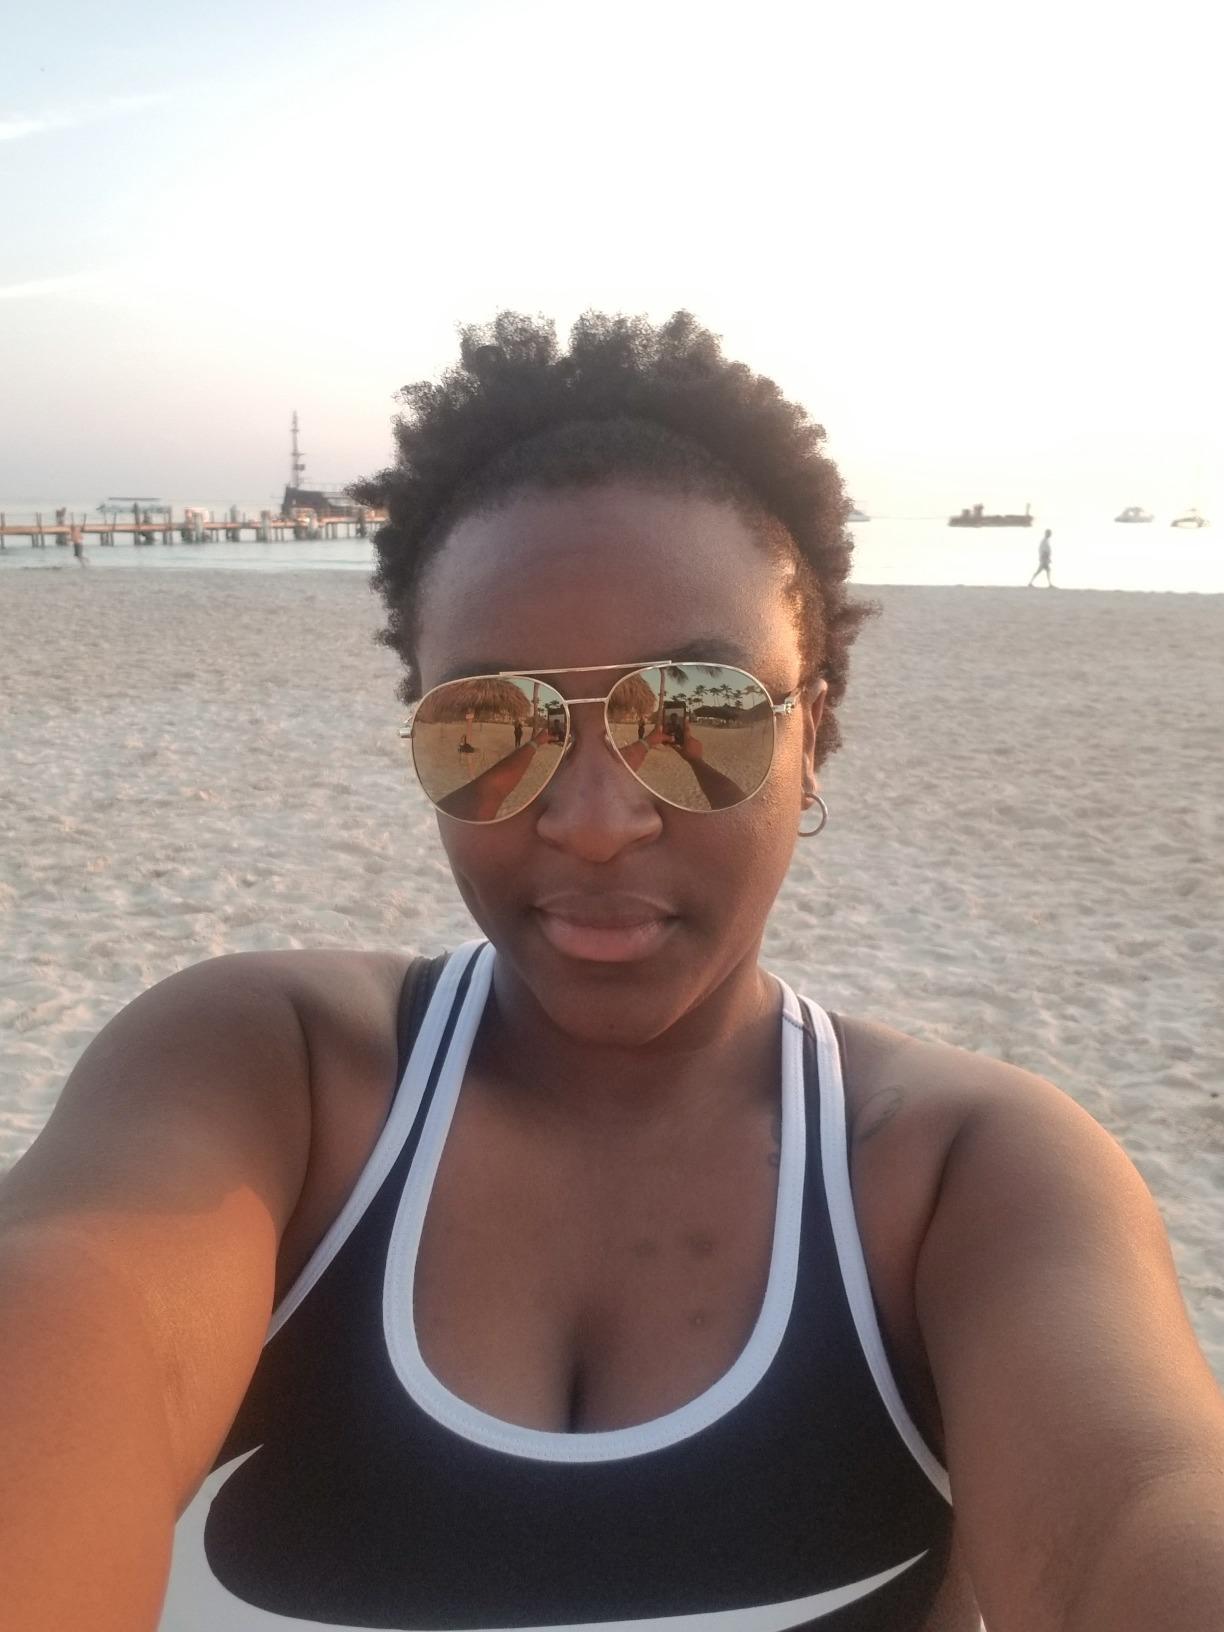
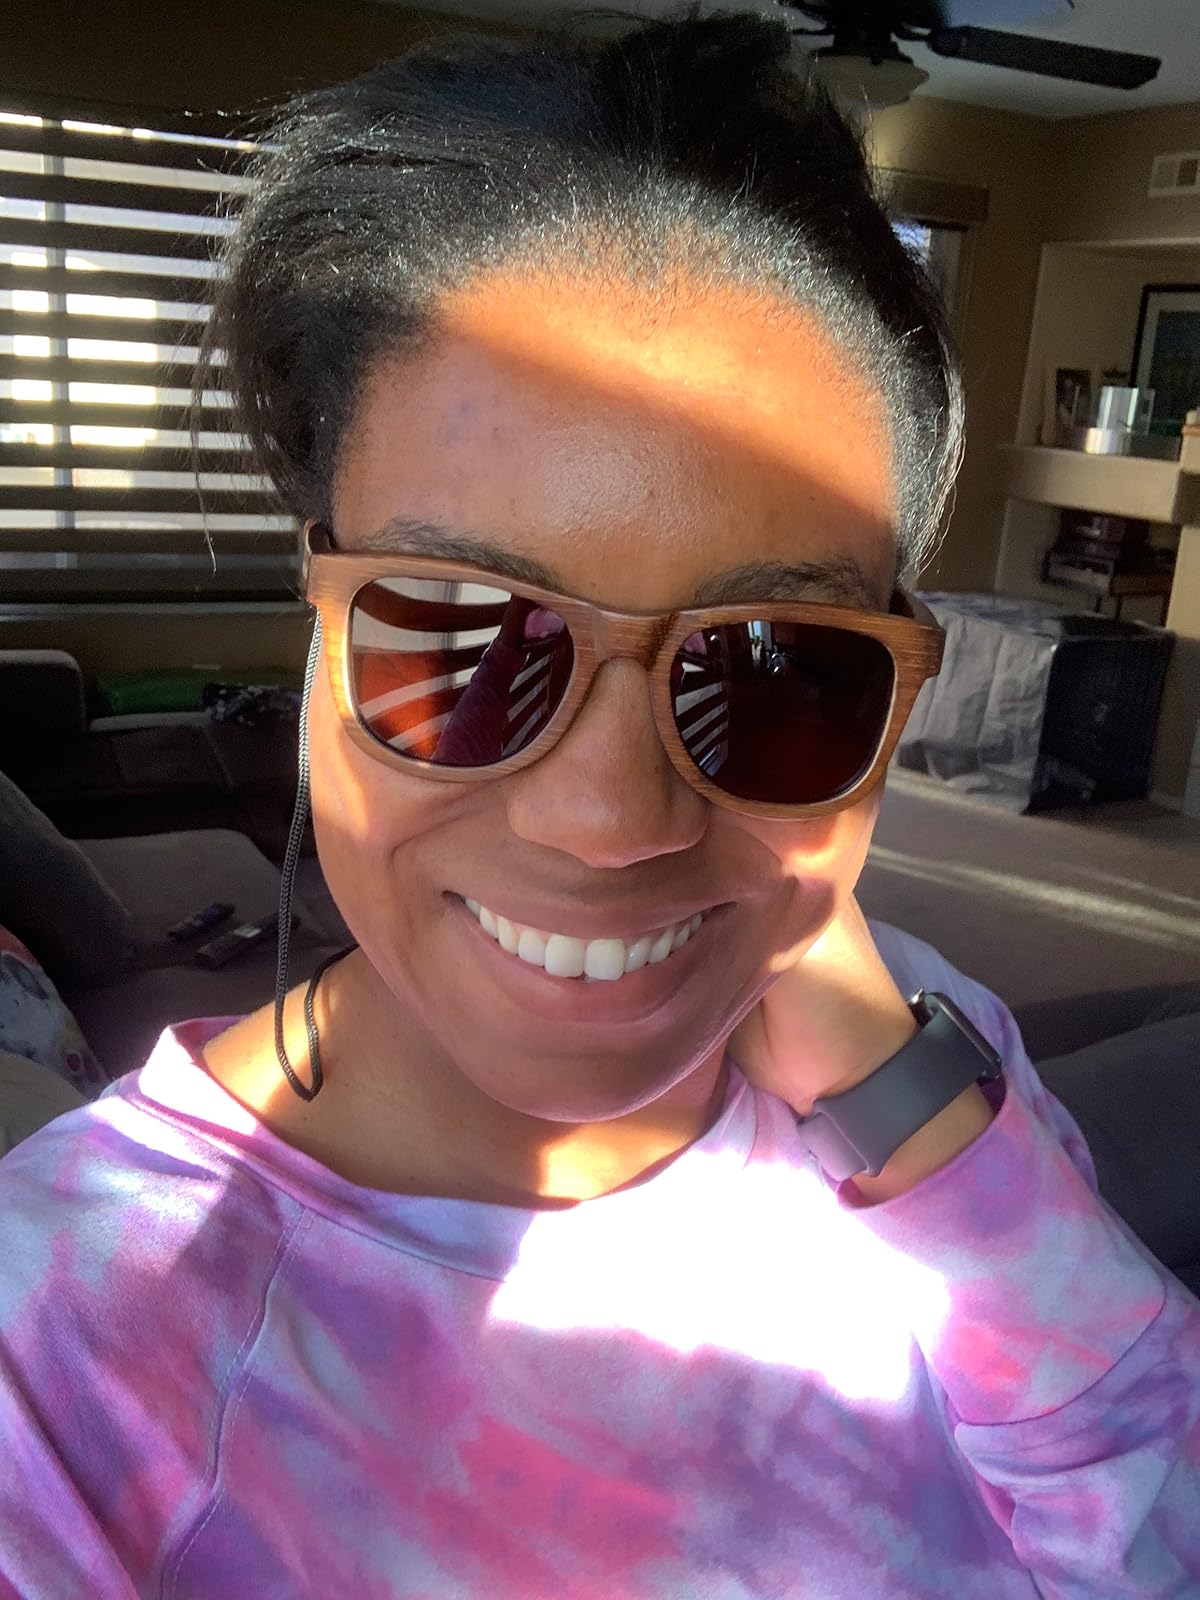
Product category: accessories_sunglasses
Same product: no